Barbara Mills

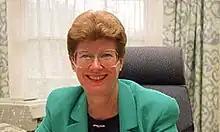

Dame Barbara Jean Lyon Mills DBE, QC ("née" Warnock; 10 August 1940 – 28 May 2011) was a British barrister. She held various senior public appointments including Director of Public Prosecutions, and was widely seen as a pioneer for women gaining such appointments in the higher echelons of the legal profession. At the time of her death she was chair of the Professional Oversight Board.